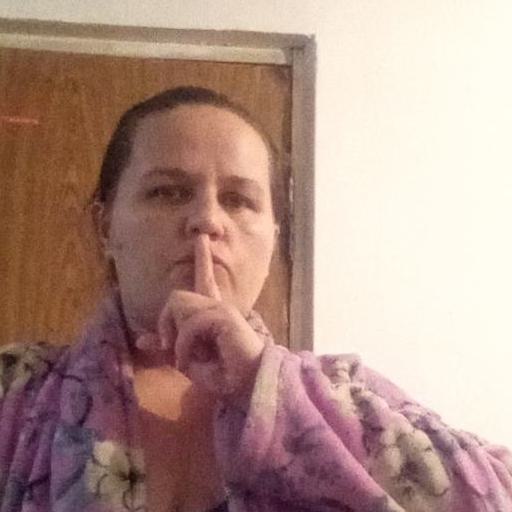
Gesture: mute